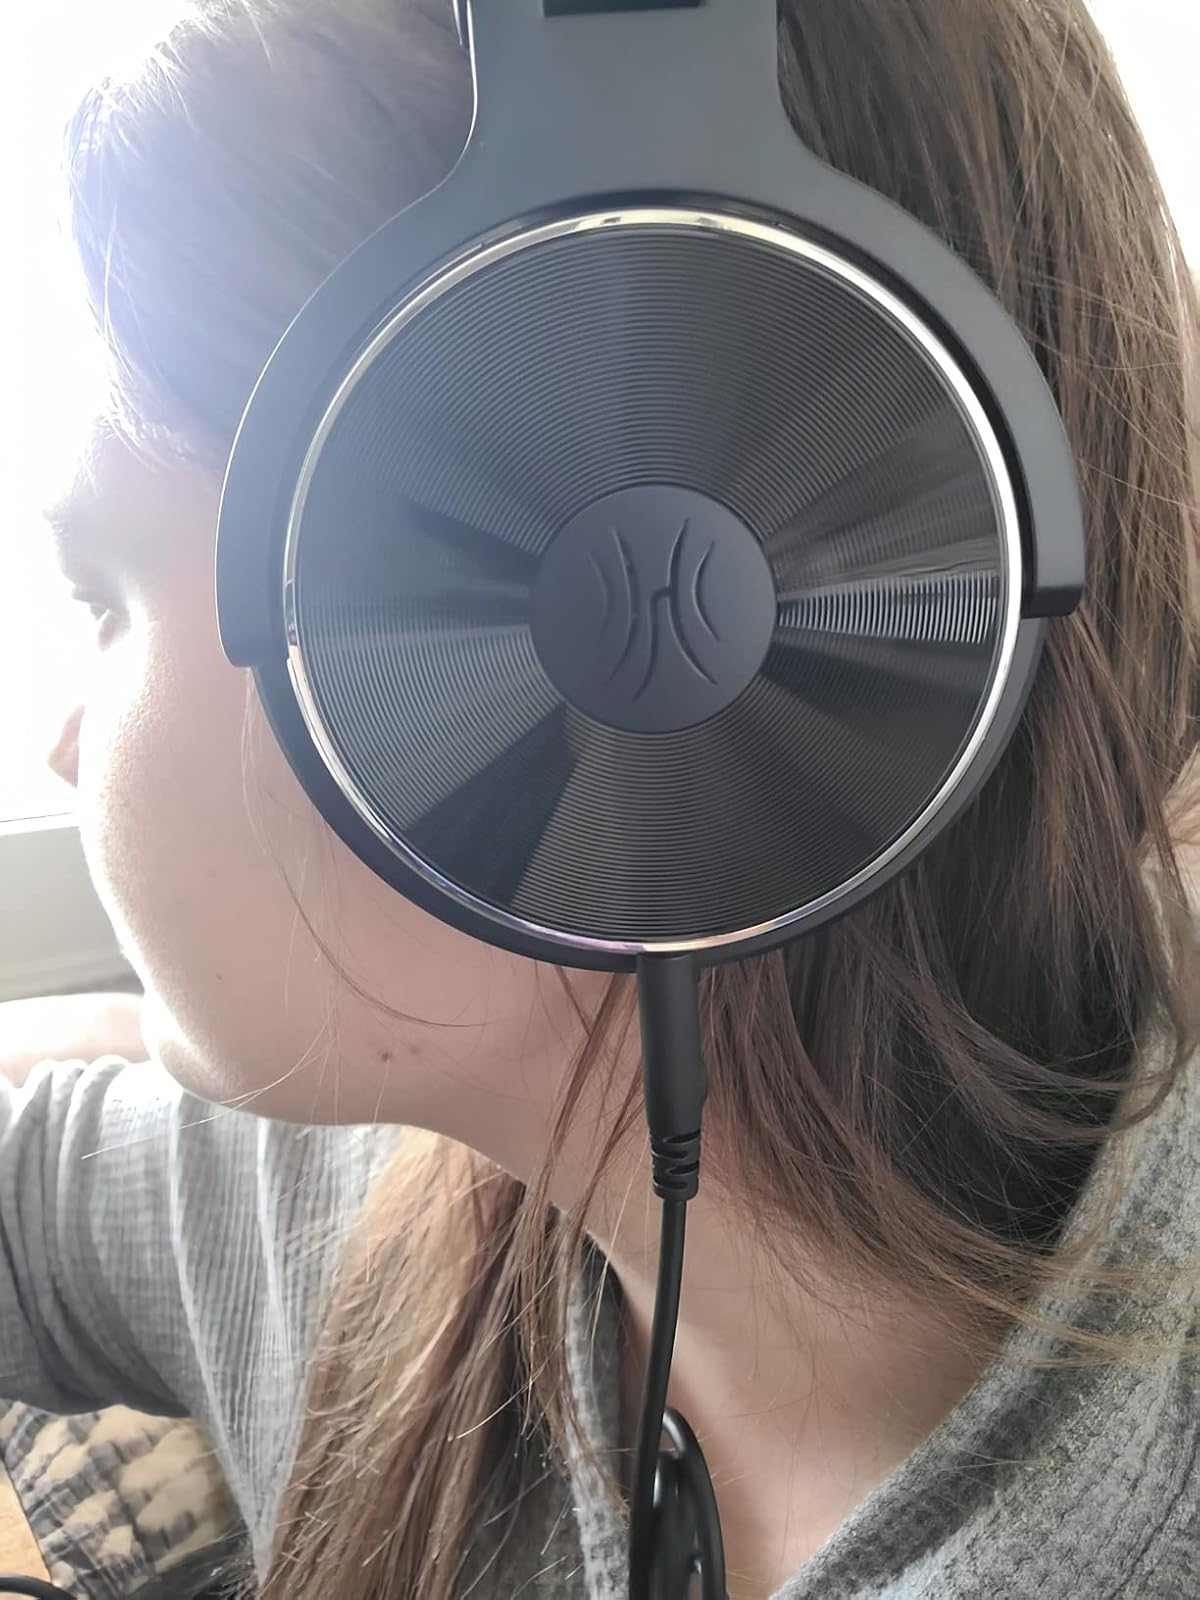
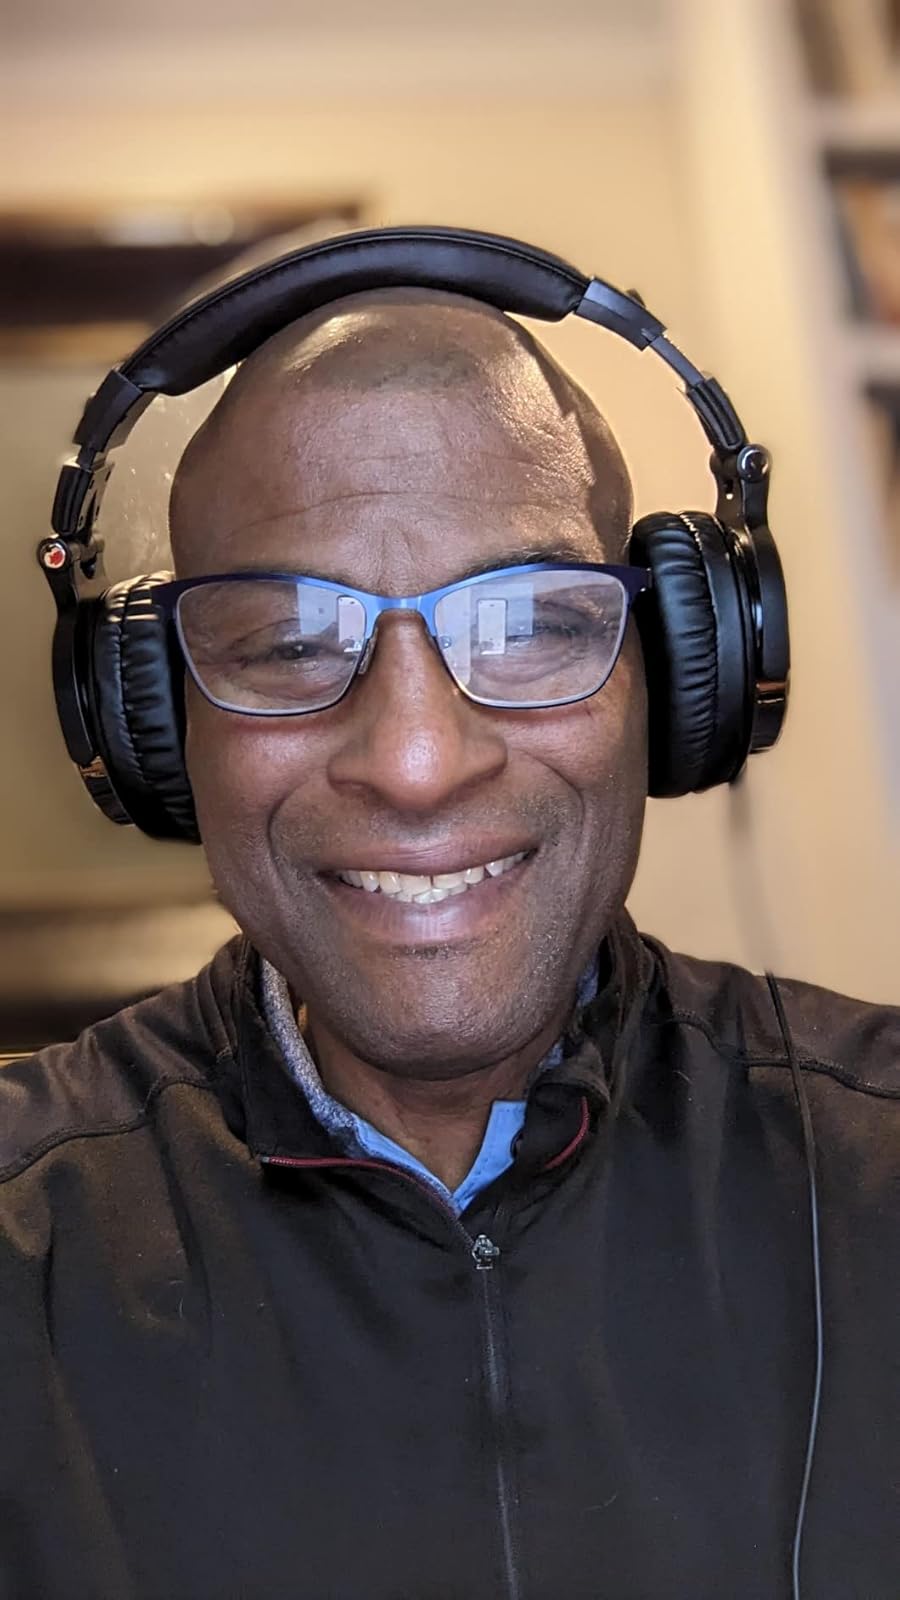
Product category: headphones
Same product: yes